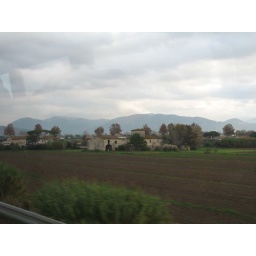
Our ship docked in Civitavecchia, which means old city. It's a 90 minute bus ride into the Rome.